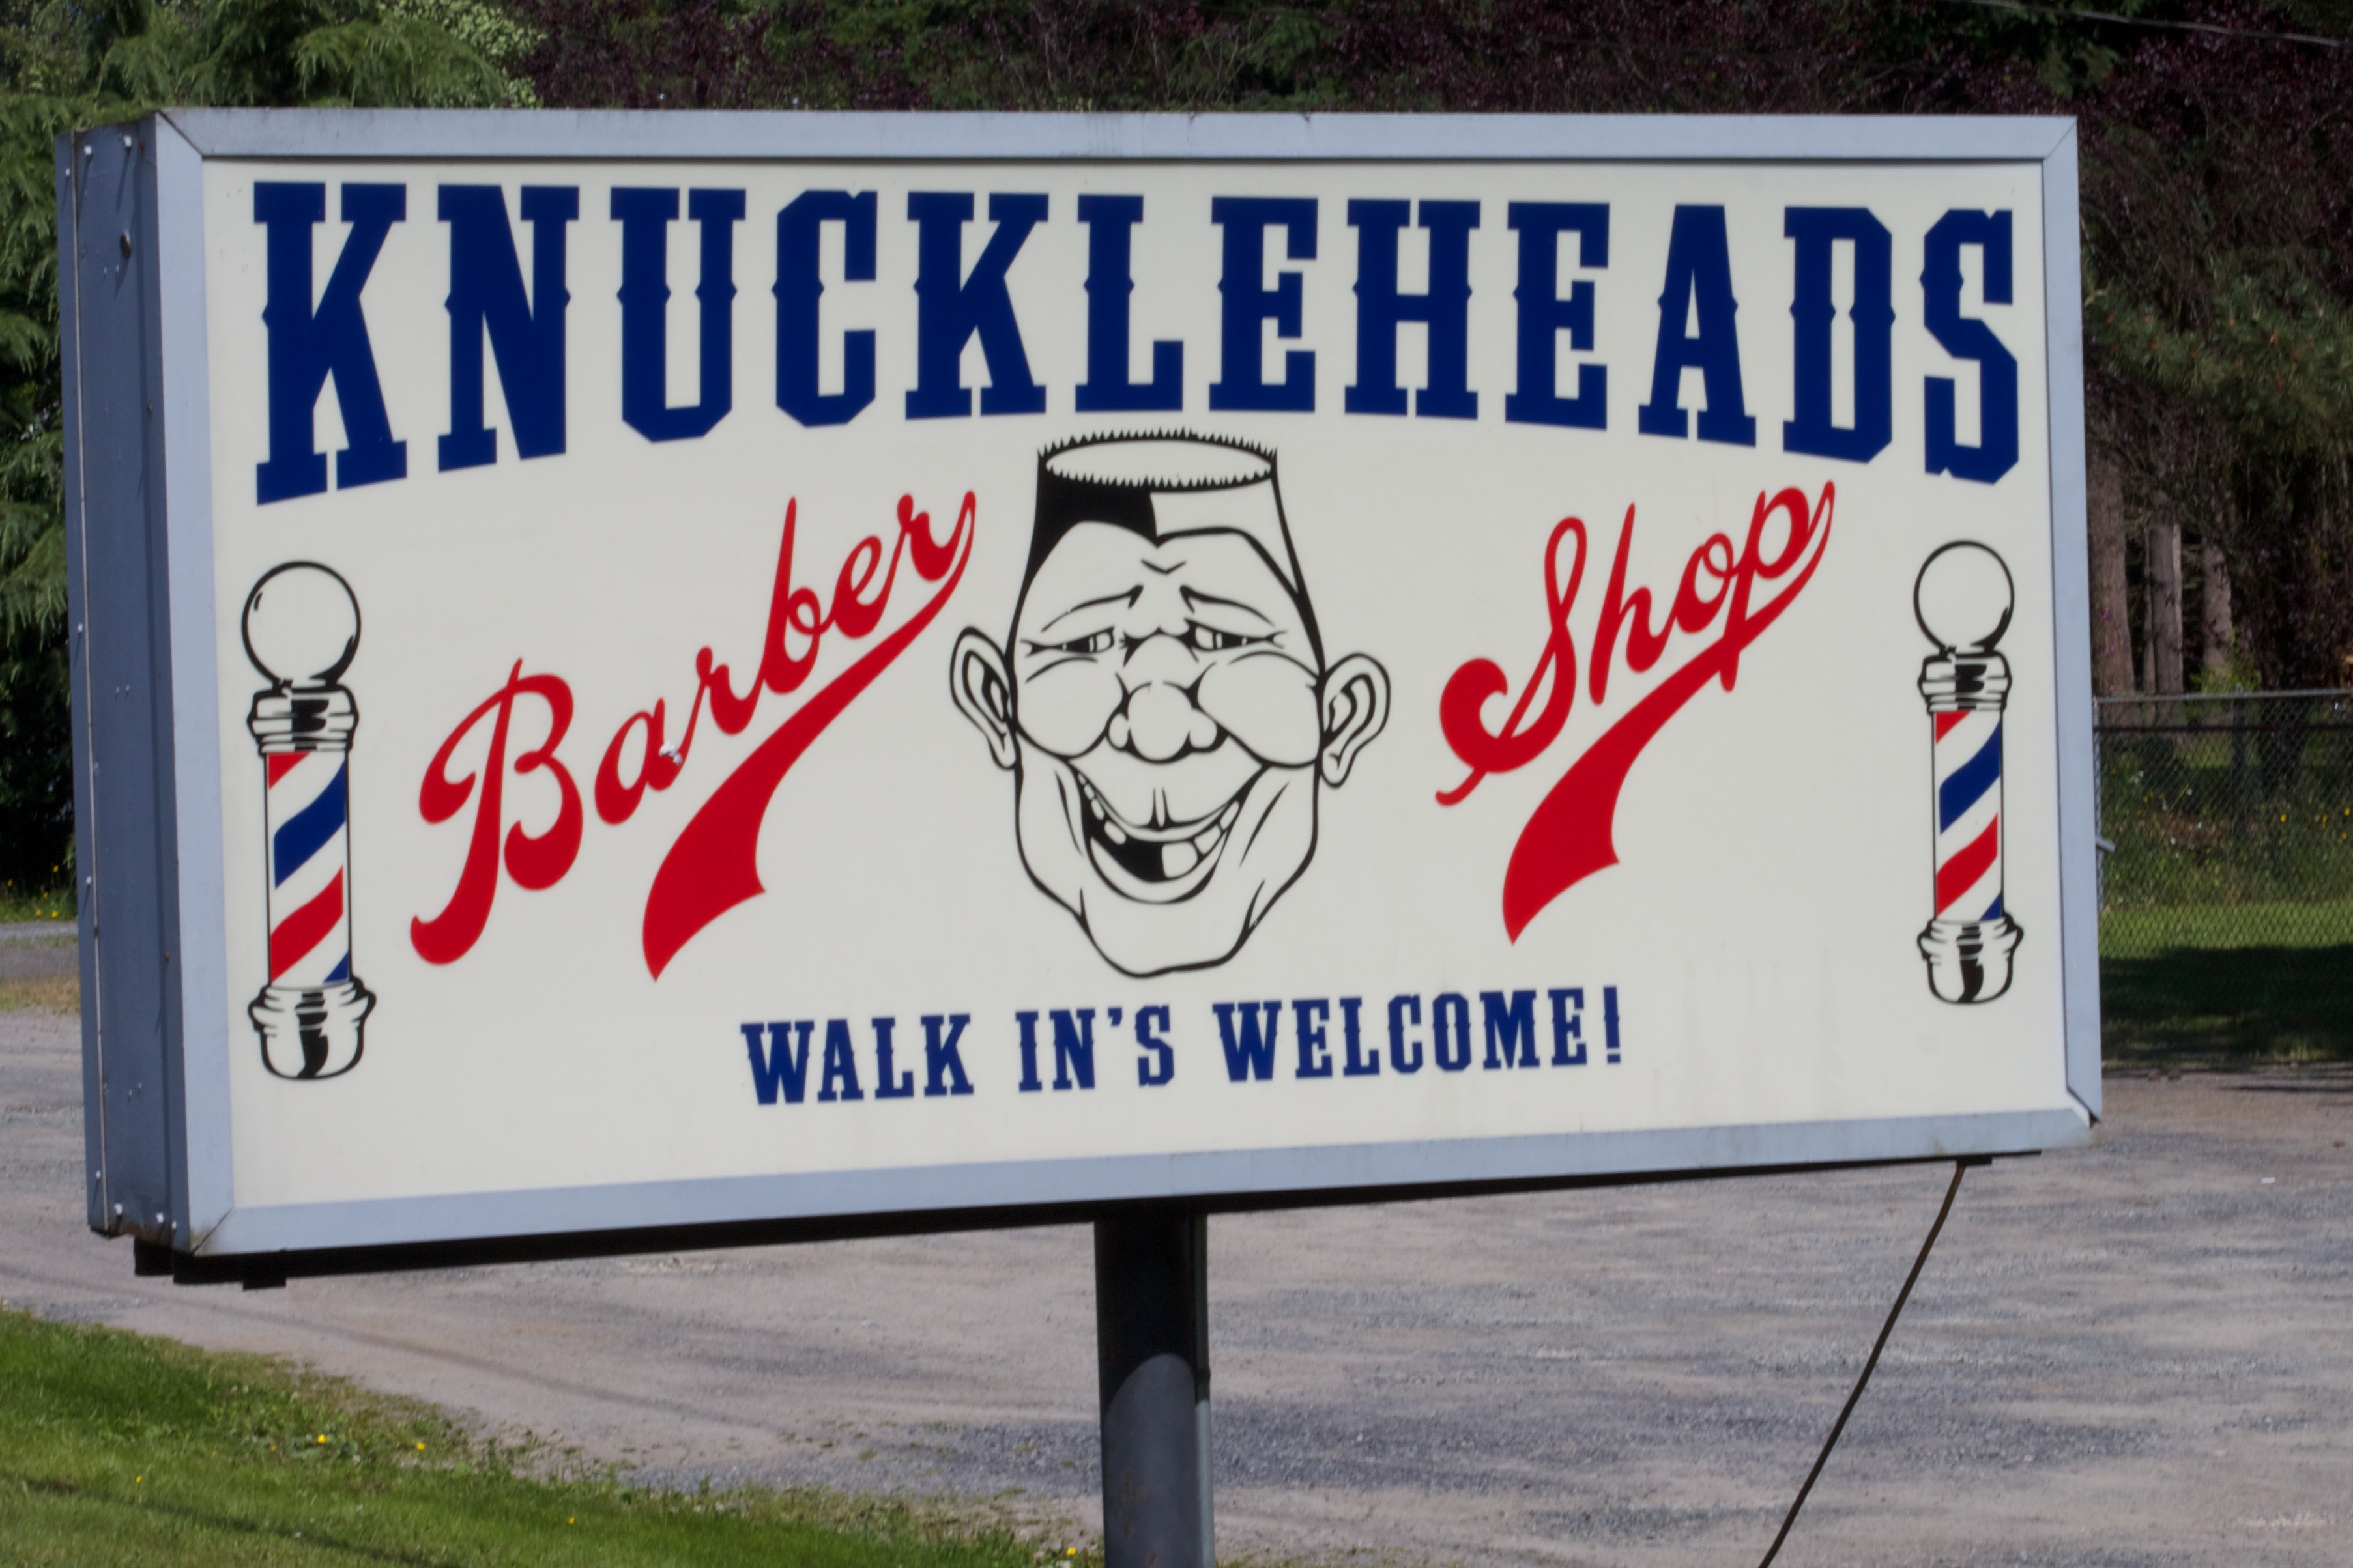
advertising, sign, banner, street sign, signage, washington, odyssey, billboard, traffic sign